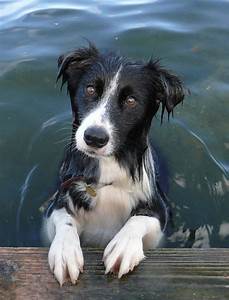
Label: cane